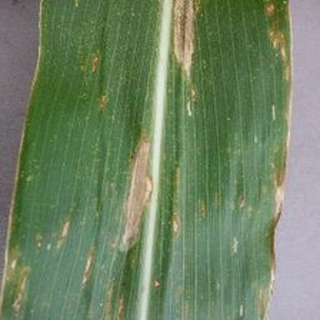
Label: corn_northern_leaf_blight